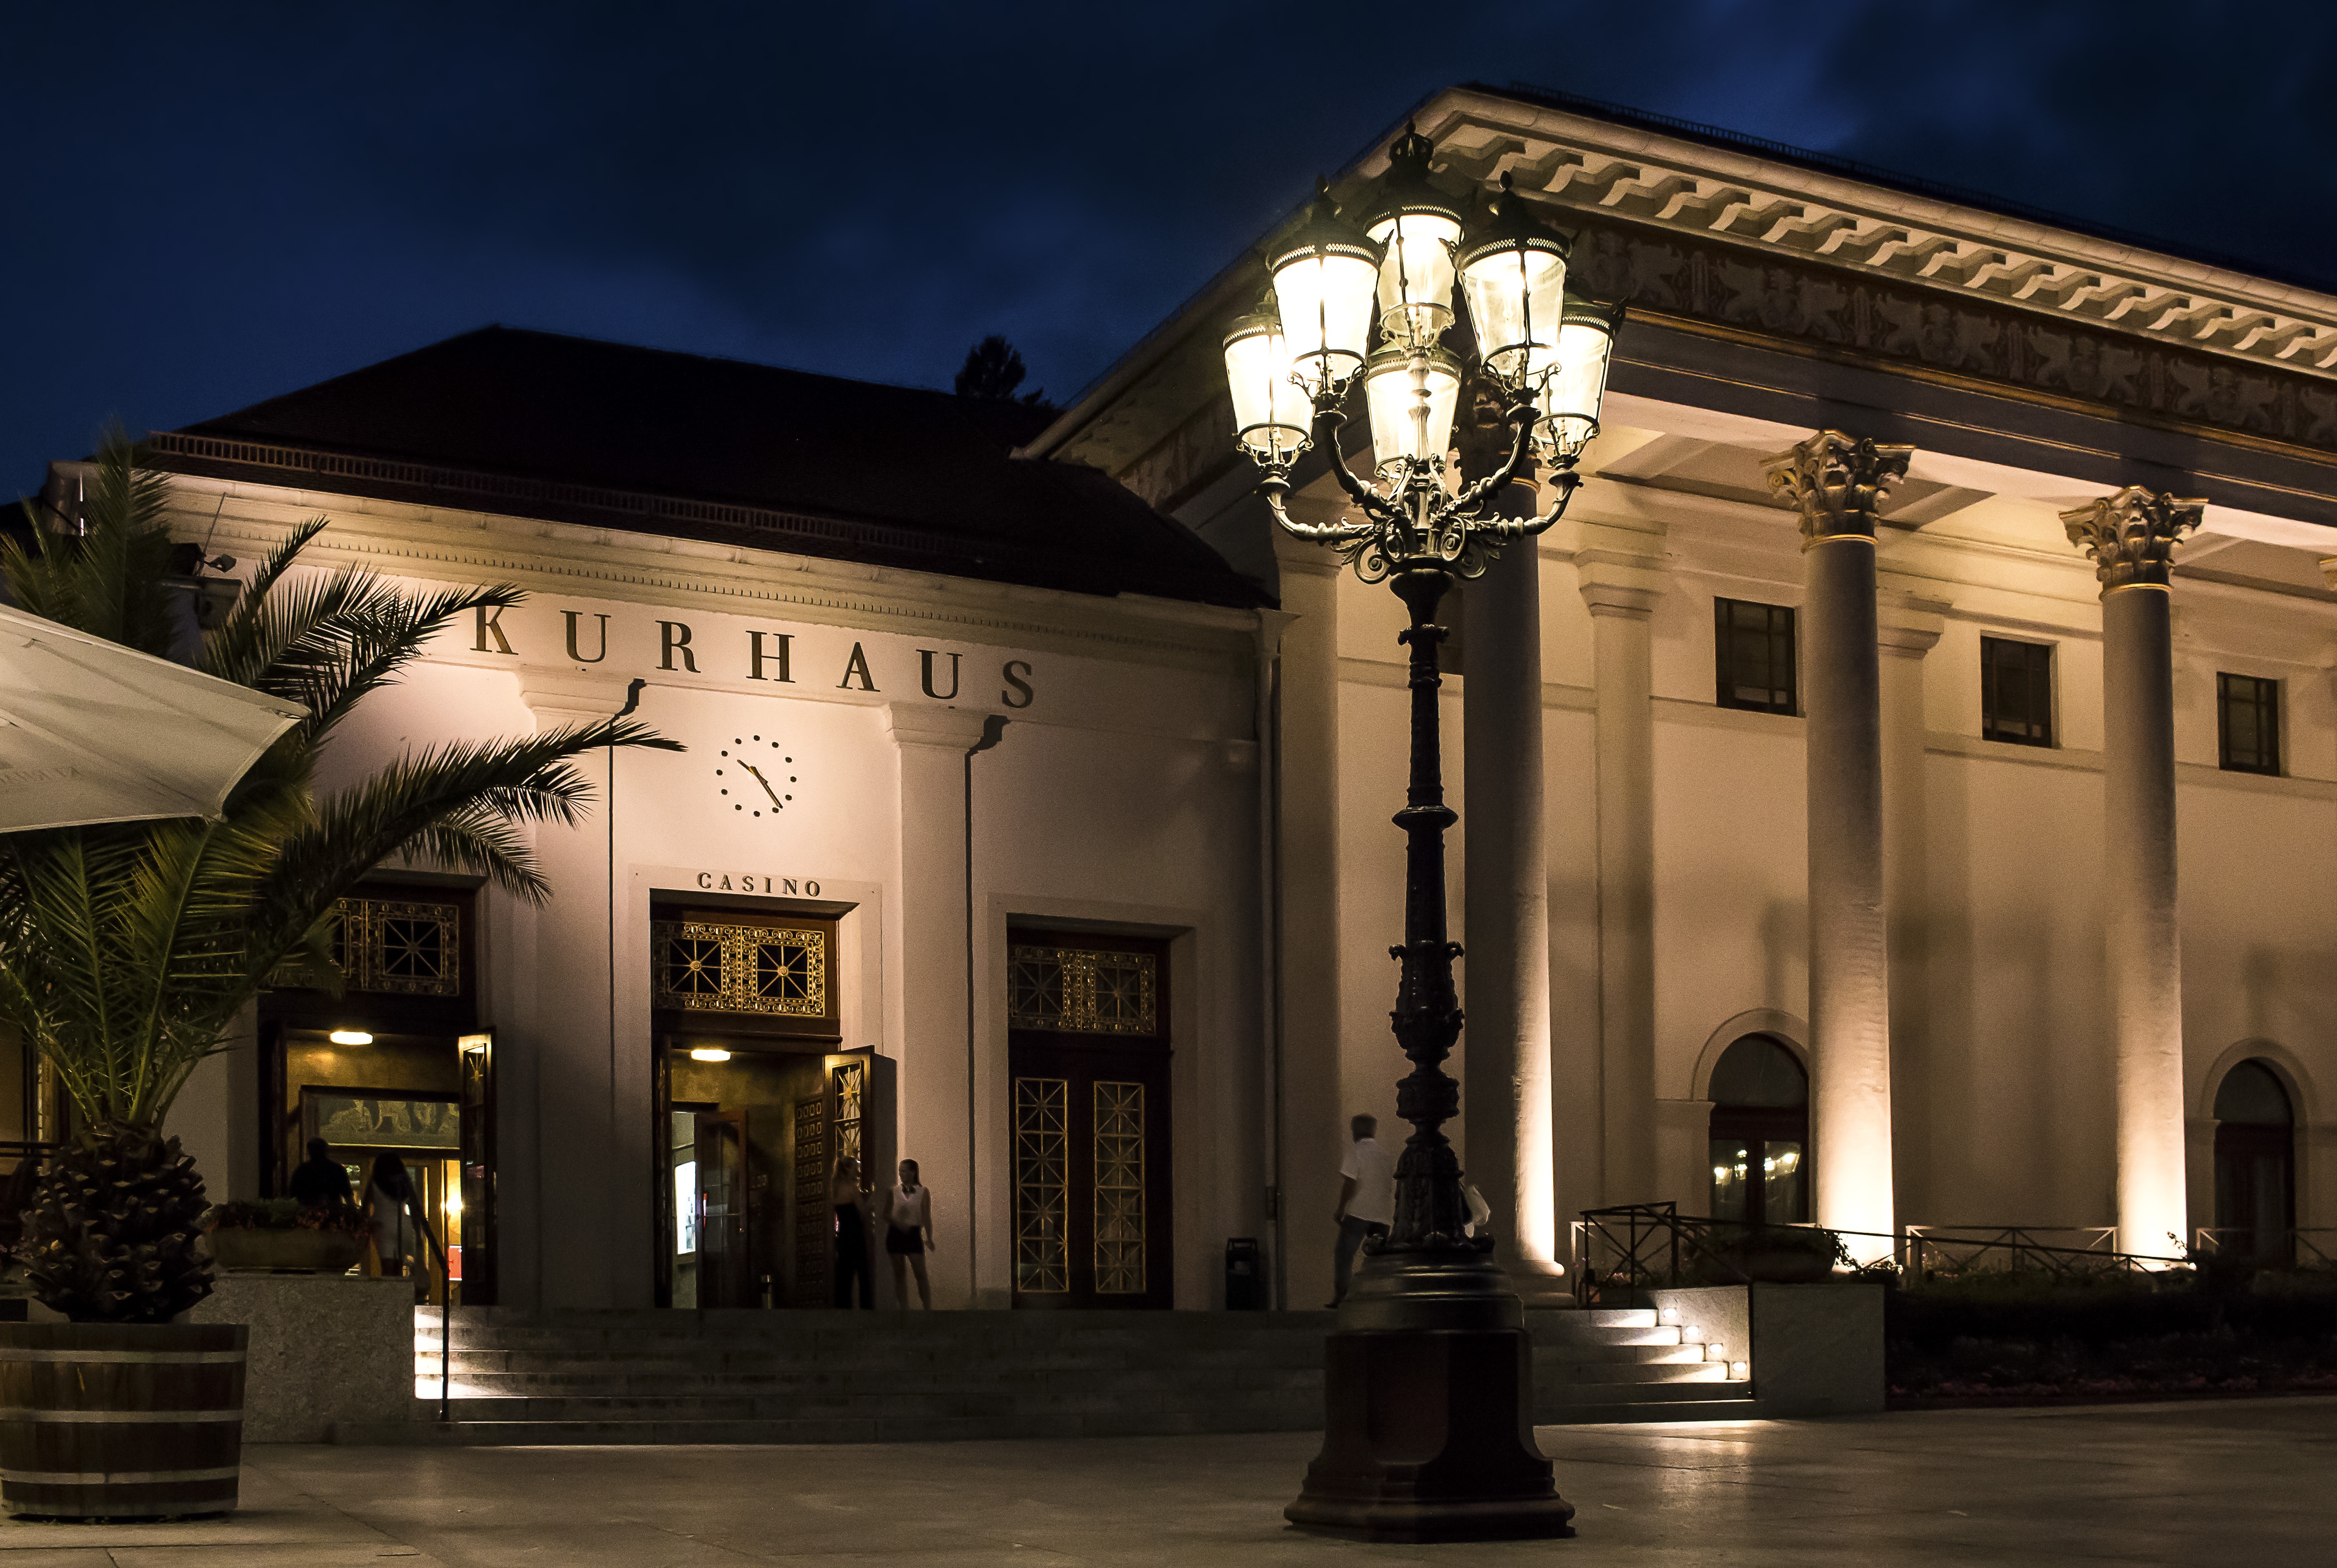
light, architecture, night, building, city, downtown, summer, evening, spring, park, landmark, facade, tourism, lighting, at night, kurhaus, culture, tourist attraction, casino, gambling, poker, night life, baden baden, roulette, kurpark, margravate, residenzstadt